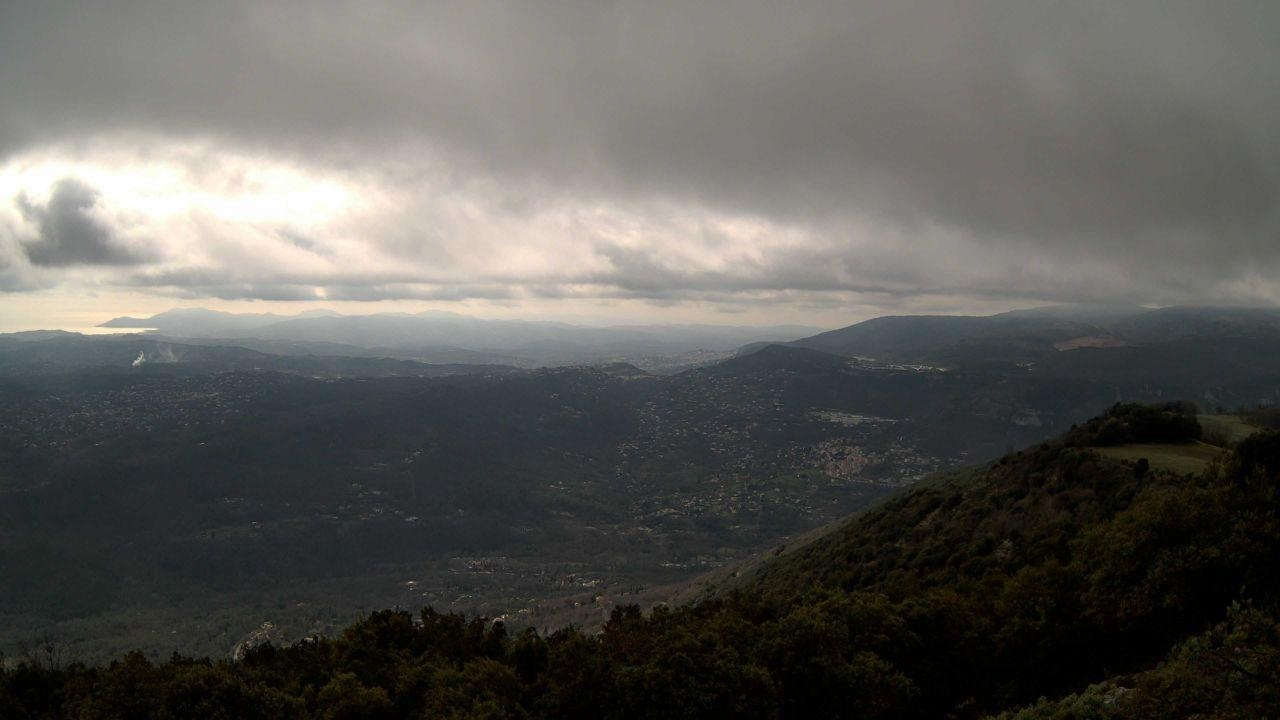
Fire: no
Smoke: yes